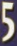
Number: 5